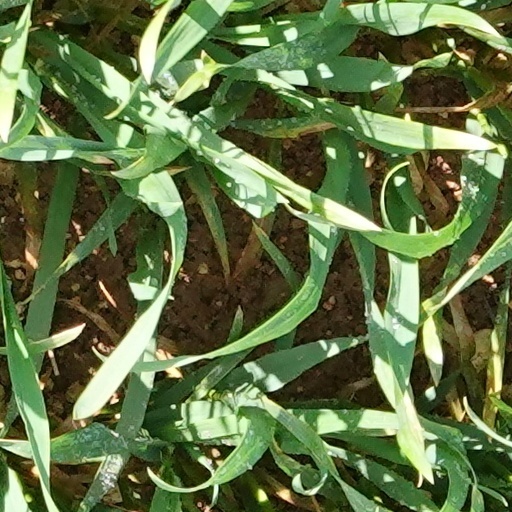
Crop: wheat